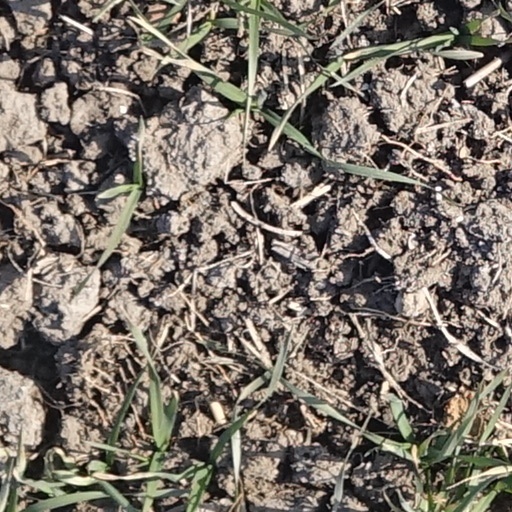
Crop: wheat